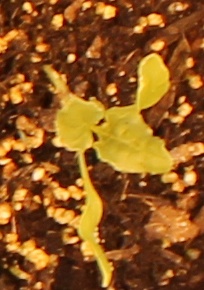
Label: Sugar beet